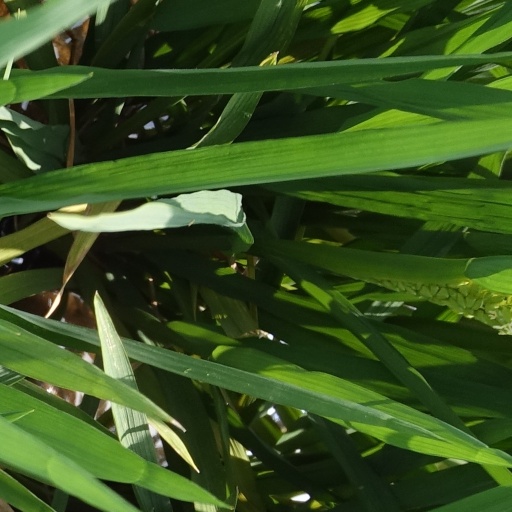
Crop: rice